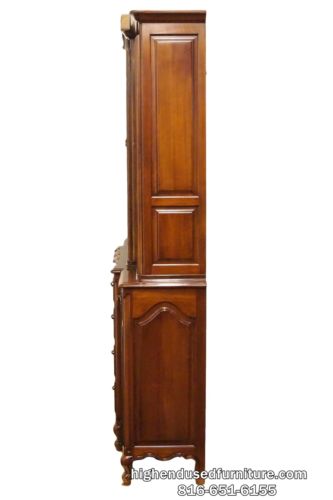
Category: cabinet